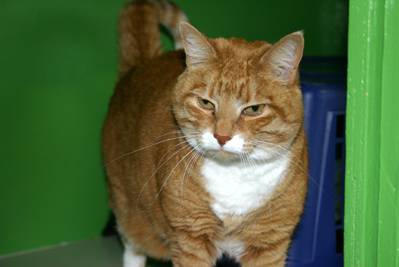
Label: cat